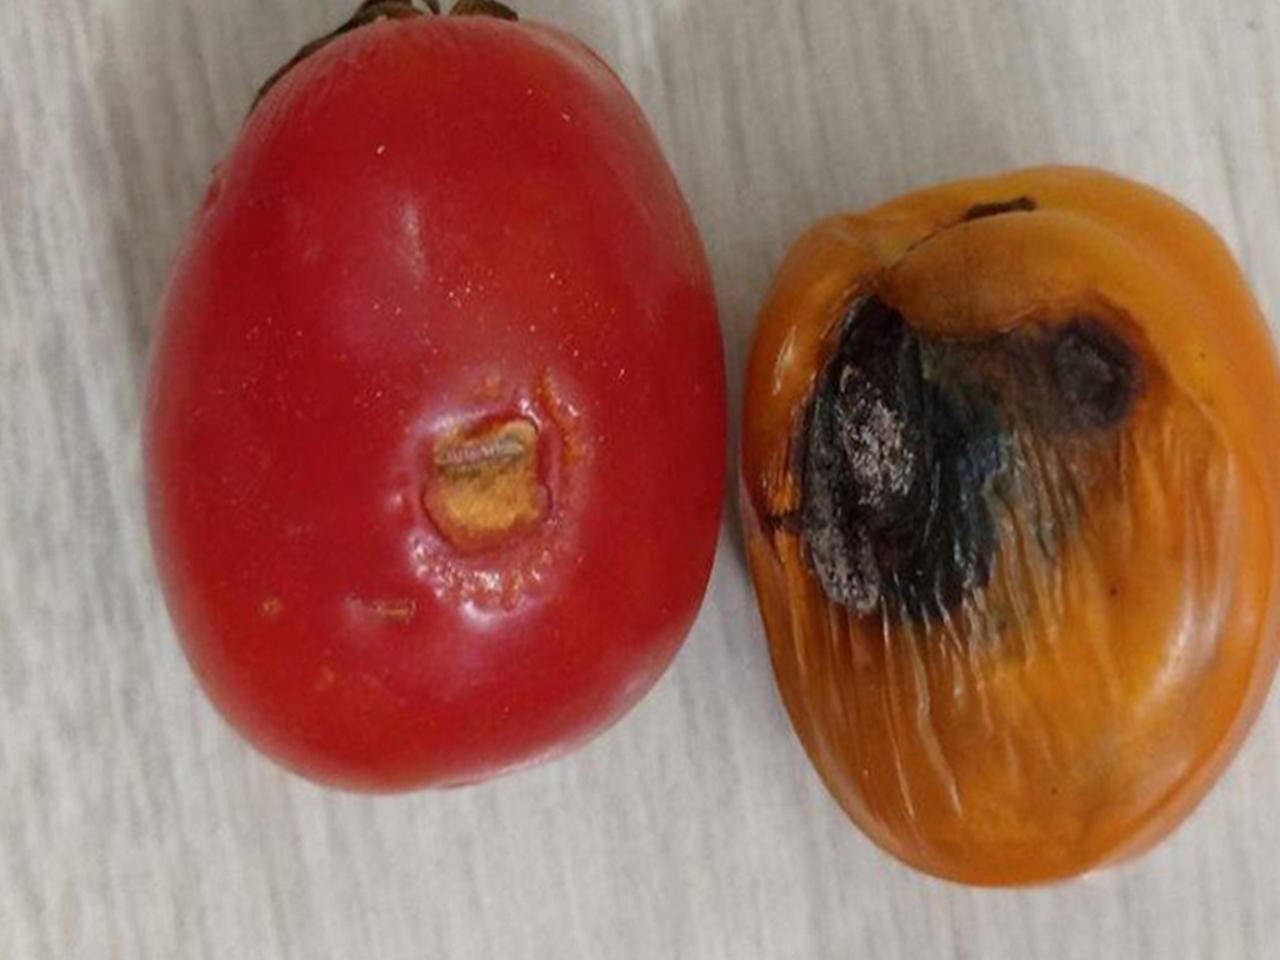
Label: Rotten